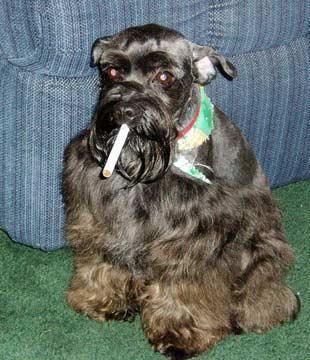
standard_schnauzer